Banyang-Mbo Wildlife Sanctuary

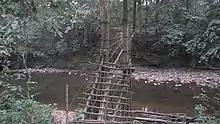
A cross bridge in the Mbayang Mbo Wildlife Sanctuary

The conservation efforts have failed in the past due to a lack of funding, enforcement of regulations, staffing, interest, long-term commitment etc. However, recently the sanctuary has been highlighted as one of the most important areas for chimpanzee conservation in the area, which could imply that further development of the conservation effort is approaching. However, in the meantime, it is important for the local communities to respect the regulations of the sanctuary in order to preserve it. Without local effort, this sanctuary is sure to become so degraded that it will no longer require protection and will no longer be listed as a protected area.